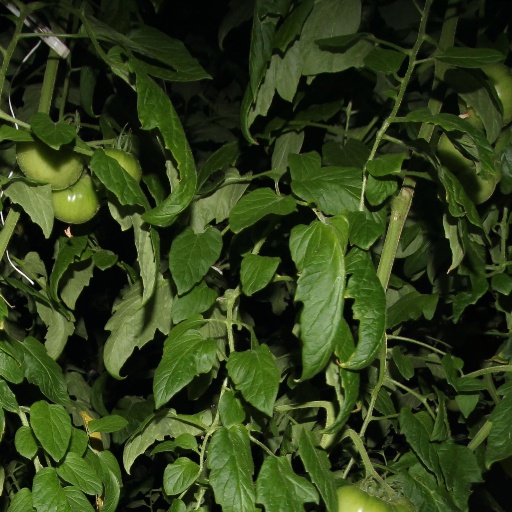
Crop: tomato